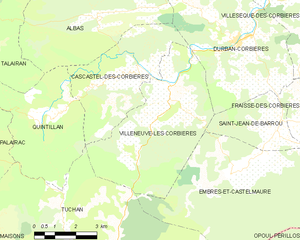
Carte des communes françaises: Villeneuve-les-Corbières